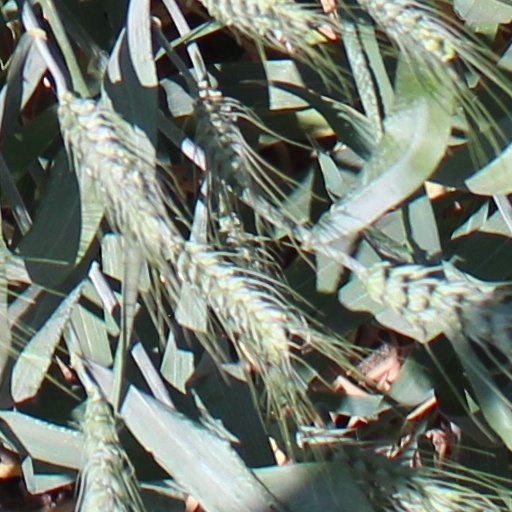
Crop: wheat